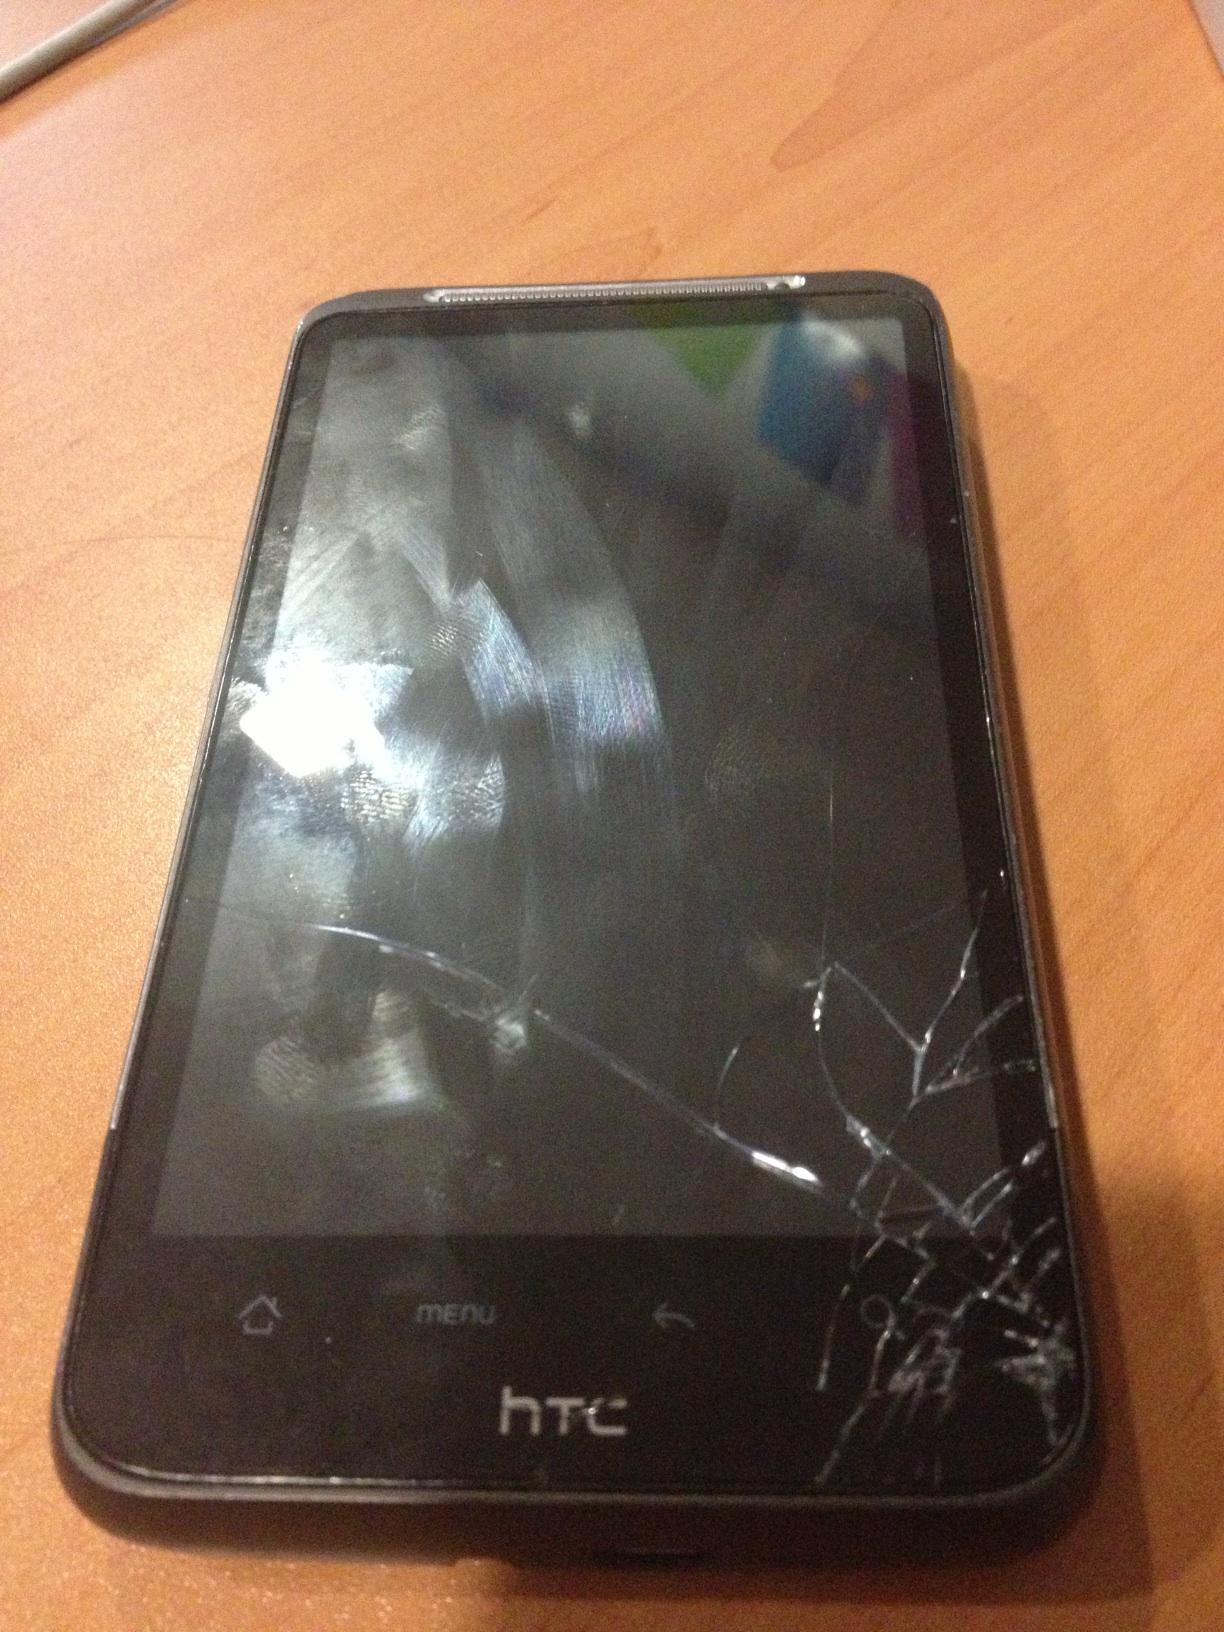Question: is my smartphone broken?
Answer: yes